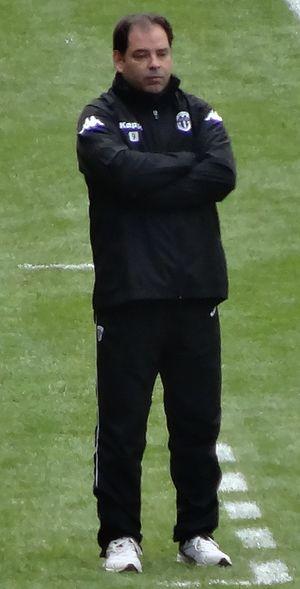
Stéphane Moulin, né le 4 août 1967 à Paris, est un footballeur français devenu entraîneur. Il est, depuis le 2 juin 2011, l'entraîneur de l'Angers SCO.